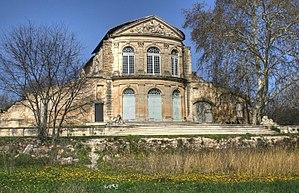
Domaine Bonnier de la Mosson
Le château de la Mosson, aussi appelé château ou domaine Bonnier de la Mosson, est situé sur le bord de la Mosson, à la limite entre les communes de Montpellier et de Juvignac, en France. Il fait partie des folies montpelliéraines. Il se situe dans un espace naturel ouvert au public depuis 1984.